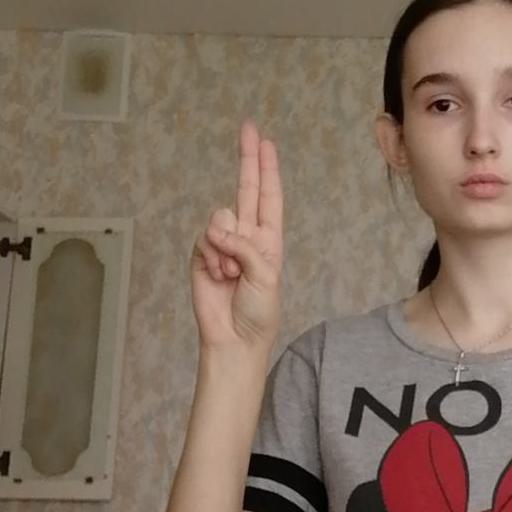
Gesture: two_up